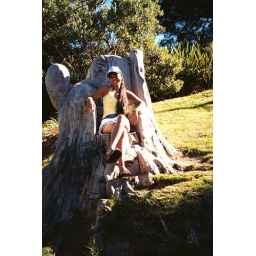
rashelle in tree chair on waiheke island